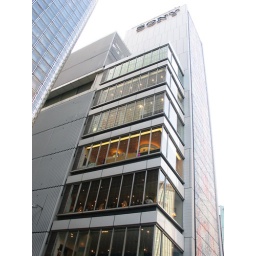
This is the more playful one of the two, colorful wall and visible interiors, by Yoshinobu Ashihara